Chakravyuha (1978 film)

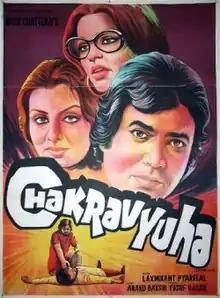
Poster

Chakravyuha is a 1978 Bollywood thriller film directed by Basu Chatterjee with screenplay by Jainendra Jain. The film stars Rajesh Khanna in the lead role, supported by Neetu Singh, Vinod Mehra, Simple Kapadia, Pradeep Kumar, Om Shivpuri, Dina Pathak, Master Raju Shrestha, Yunuz Parvez, Pinchoo Kapoor and others. Upon release, the film became critically acclaimed. This film was co-produced by Rajesh Khanna with Yusuf Hassan.